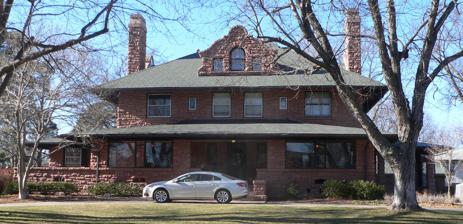
Building: Frank M. Spalding House
Country: United States of America
Year built: 1909
United States historic place Frank M. Spalding House U.S. National Register of Historic Places The house in 2012 Show map of Nebraska Show map of the United States Location 2221 Sheridan Boulevard, Lincoln, Nebraska Coordinates 40°47′27″N 96°41′03″W / 40.79083°N 96.68417°W / 40.79083; -96.68417 ( Frank M. Spalding House ) Area 0.4 acres (0.16 ha) Built 1909 ( 1909 ) Built by Peter Hansen; Frank Ostrander Architect Ferdinand Comstock Fiske Architectural style Mission Revival NRHP reference No. 99000386 Added to NRHP March 25, 1999 The Frank M. Spalding House is a historic house in Lincoln, Nebraska . It was built by Peter Hansen and Frank Ostrander in 1909, and designed in the Mission Revival style by architect Ferdinand Comstock Fiske . Spalding died in 1914, and his widow and children lived here until 1920. It remained a private residence until the 1960s, when it was converted into a convent for the Sisters of the Blessed Sacrament , and it was later remodelled into a family property again. It has been listed on the National Register of Historic Places since March 25, 1999. References